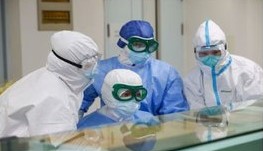
Objects detected:
Mask
Mask
Mask
Goggles
Goggles